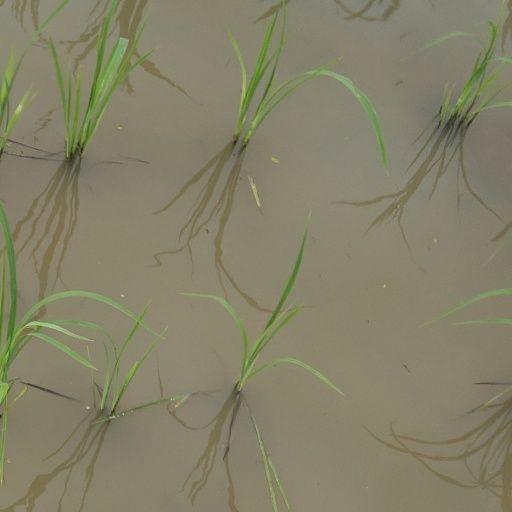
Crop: rice